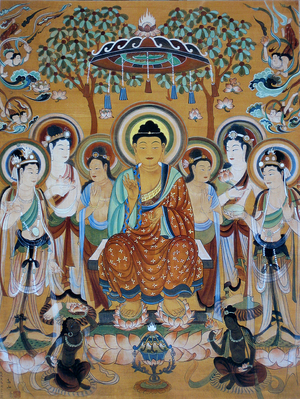
Sous le dai fleuri, publié en 1926, est un recueil des essais de l'écrivain Lu Xun parus au cours de l'année 1925.
Le terme bureaucratie céleste désigne une représentation des dieux de la religion chinoise qui les inscrit dans une sorte de hiérarchie comparable à celle des fonctionnaires et officiers de l’époque impériale. Il ne s’agit pas d’un système complet, universel et standardisé qui ferait de l’ensemble des dieux un panthéon structuré, mais du fait que presque toute divinité peut être considérée comme ayant virtuellement une position hiérarchique de type mandarinal.